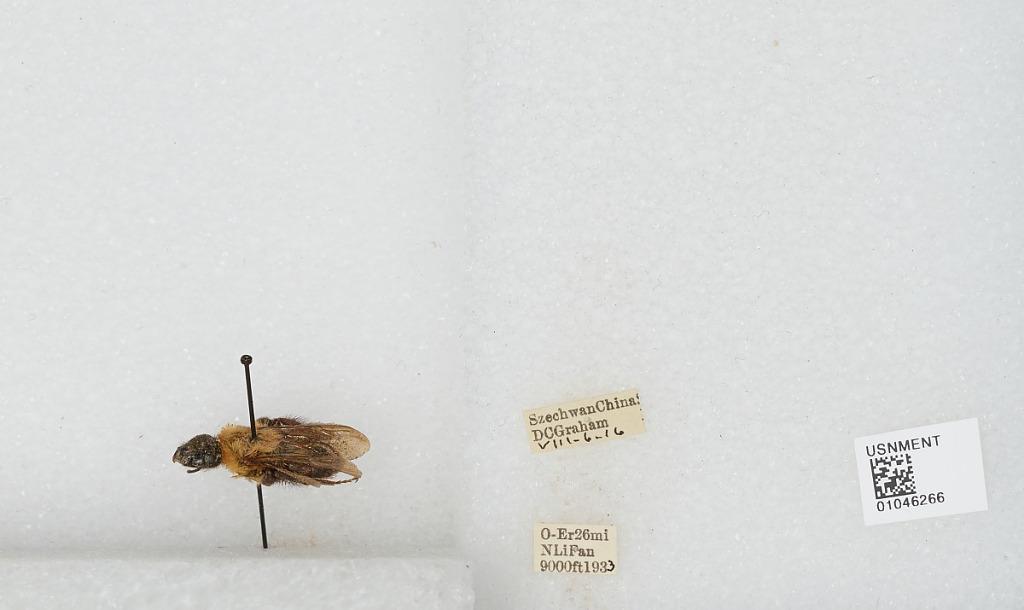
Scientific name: Bombus sp.
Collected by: D. Graham
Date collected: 1933-8-6
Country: China
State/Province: Sichuan
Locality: O-Er 26 mi N Li Fan